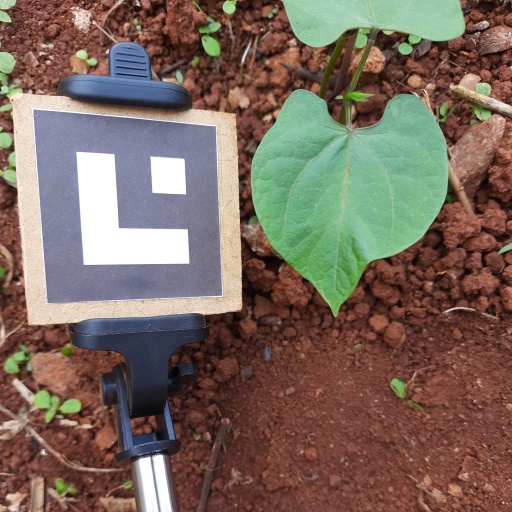
Observations: wavy surface, no eating holes, under shade